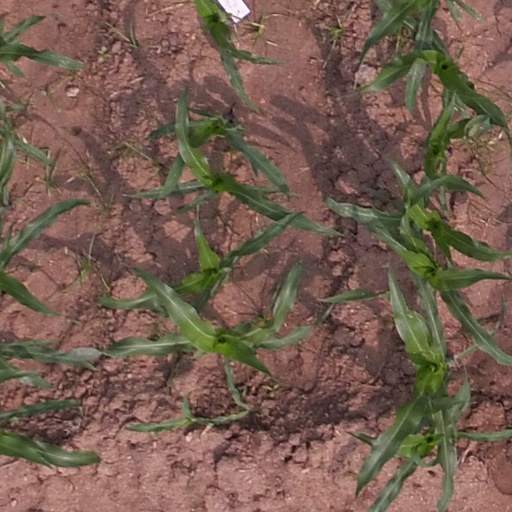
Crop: maize; corn